Boy Meets World

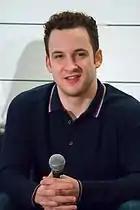
Ben Savage, pictured in 2015, serves as the program's central focus.

"Boy Meets World" was created to air on the TGIF programming block which had been airing on ABC since 1989. The series was created by Michael Jacobs, who produced "Dinosaurs" for the same block. Jacobs was approached by a Disney executive after the conclusion of "Dinosaurs", to write a new series for the 12 to 14-year-old demographic. Jacobs noticed how other sitcoms focused on the oldest child of a family, which led him to create "Boy Meets World" with the middle child as the central character.